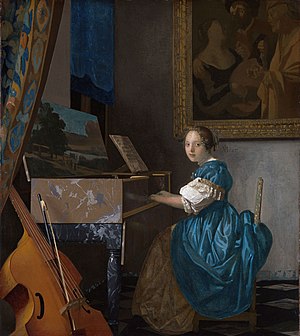
Pianist
En ung pianist ved et virginal, malet af Johannes Vermeer, National Gallery, London.
En pianist er en musiker, der spiller på klaver eller flygel.